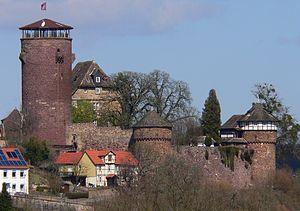
Trendelburg est une municipalité allemande située dans le land de la Hesse et l'arrondissement de Cassel.